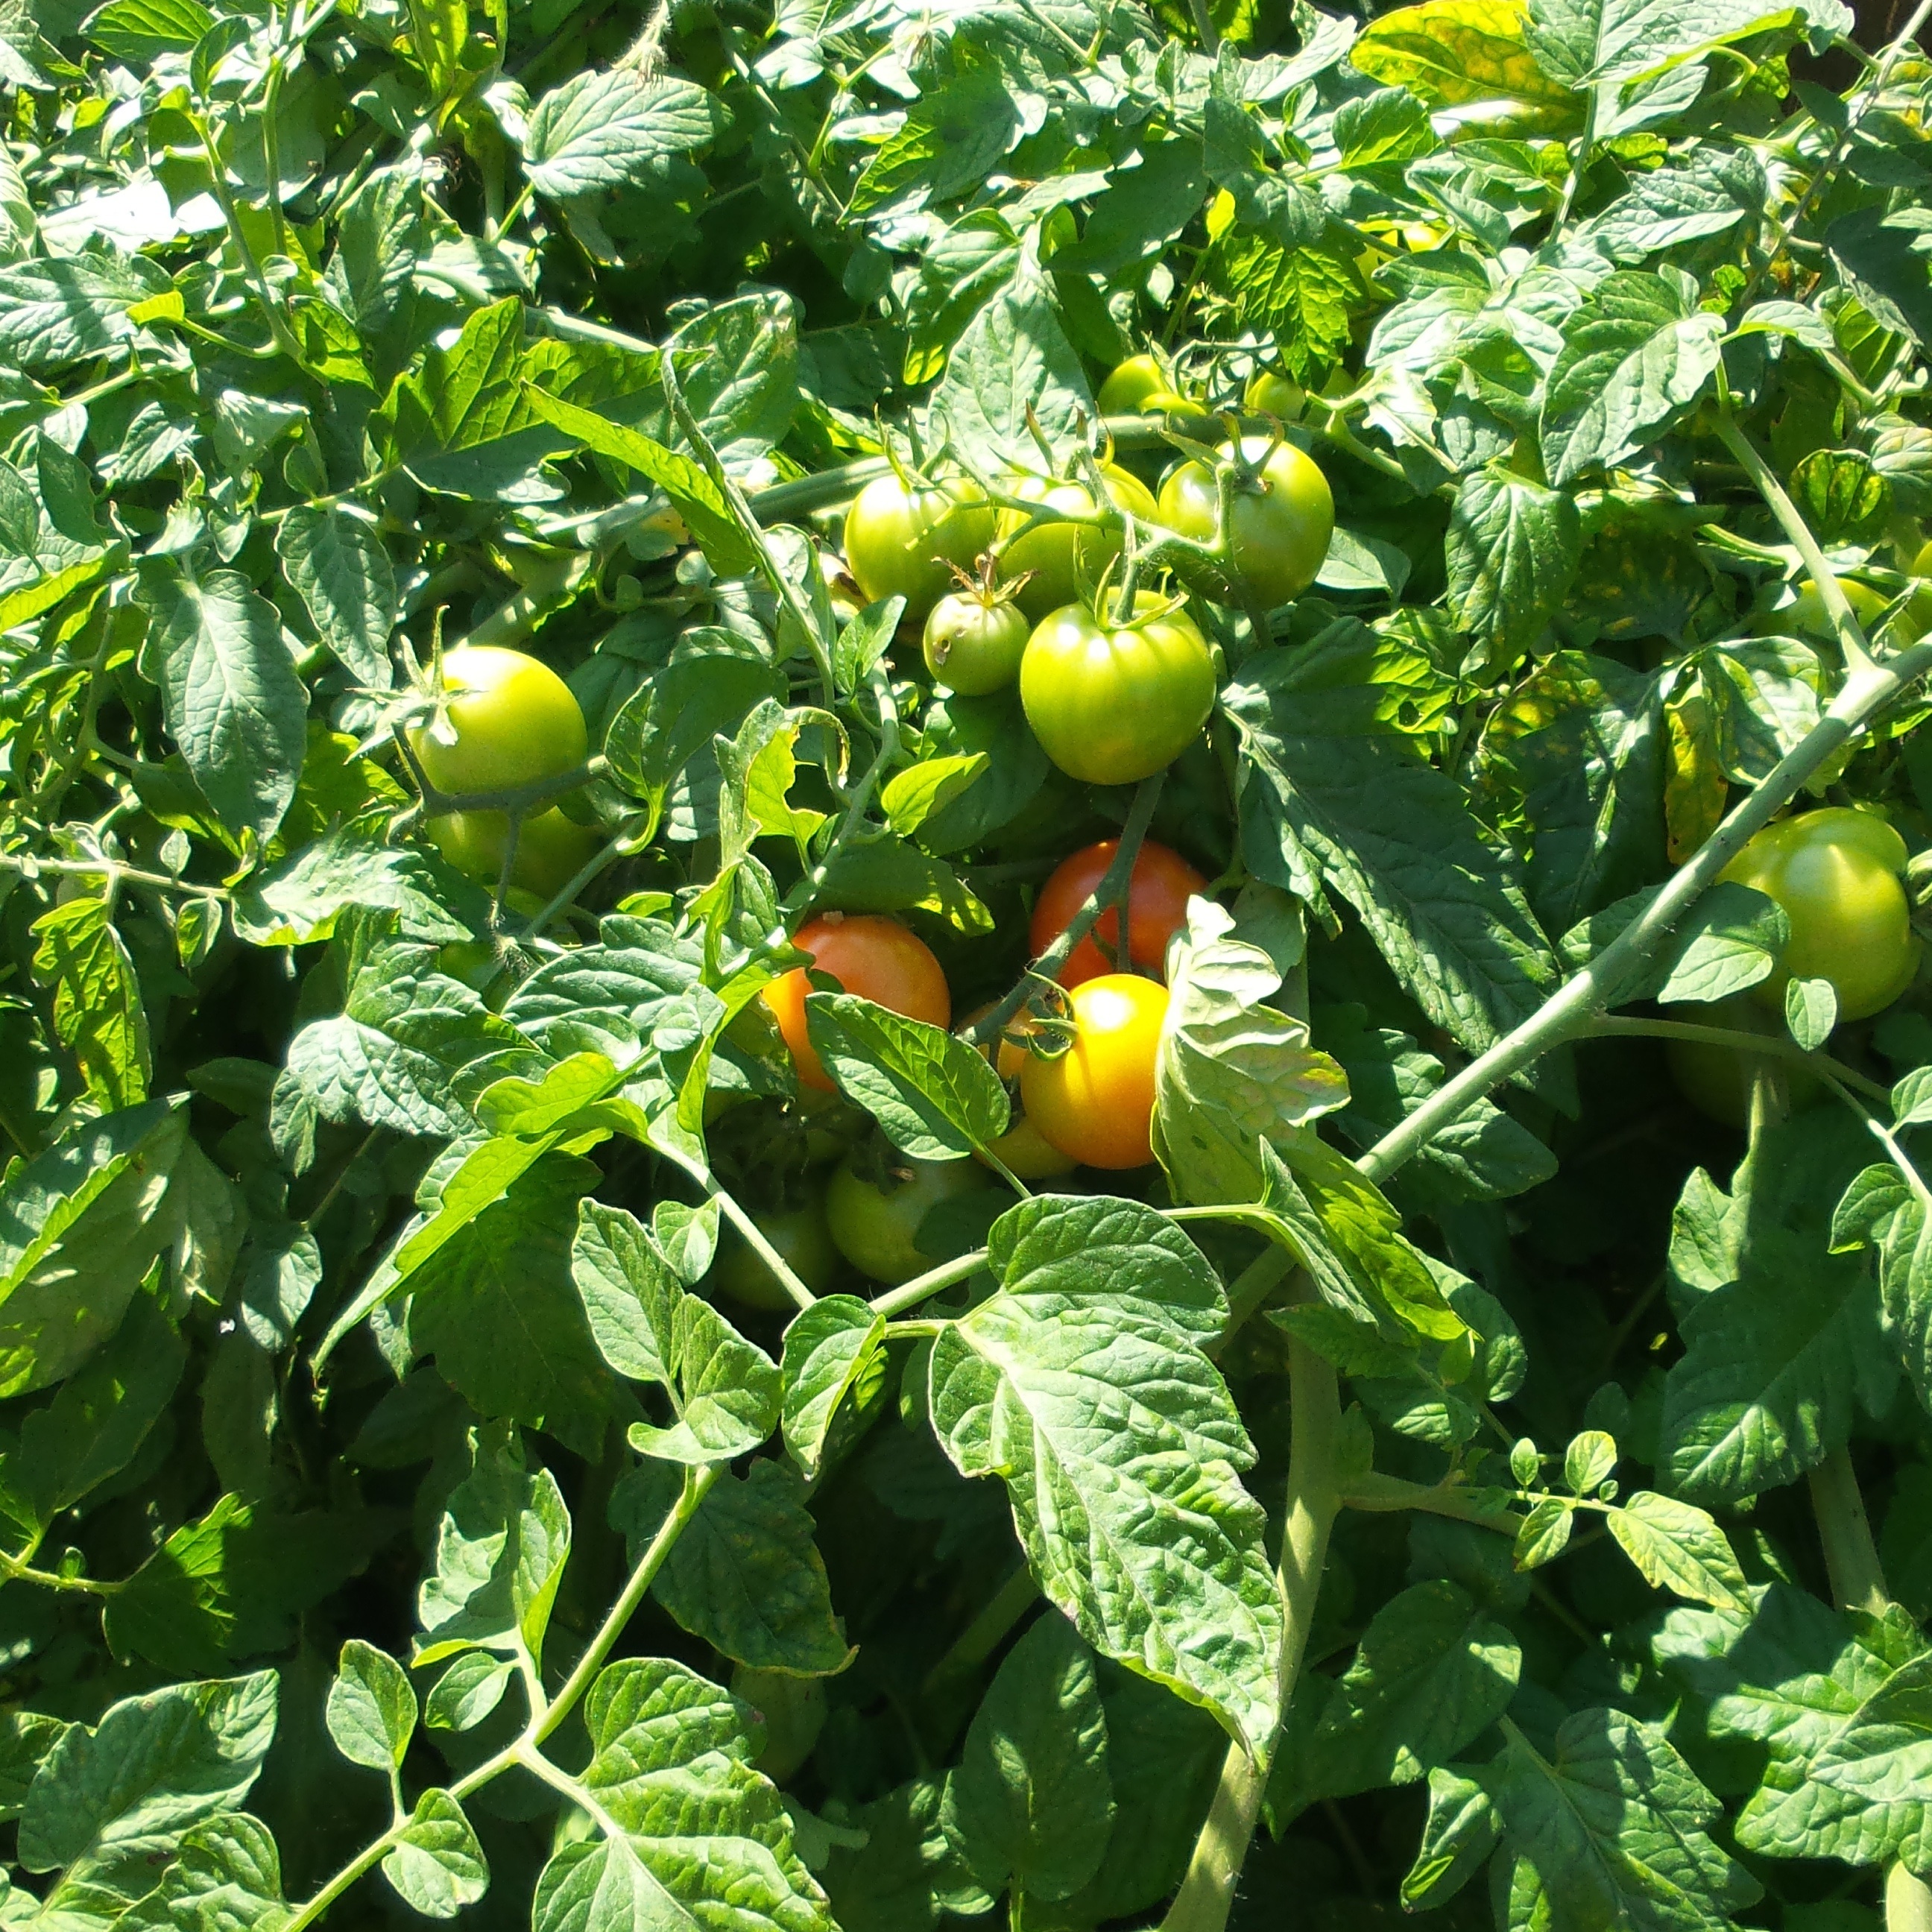
plant, fruit, flower, food, harvest, produce, vegetable, garden, plants, tomato, vegetables, vitamins, citrus, heirloom, flowering plant, gardering, land plant, bird's eye chili, potato and tomato genus